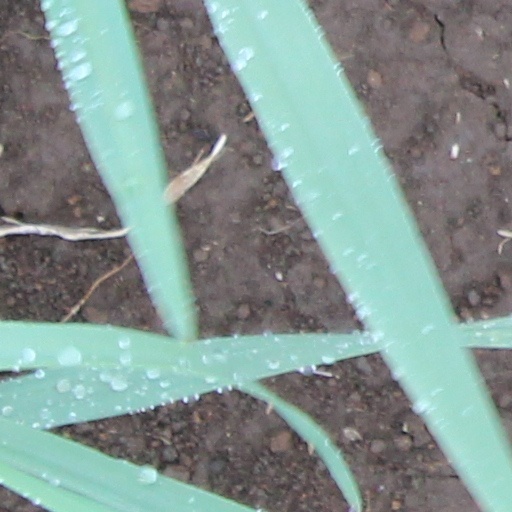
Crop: wheat